Holly Cousins

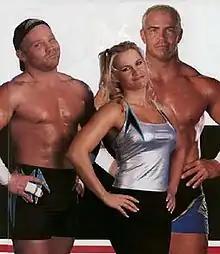
Crash Holly (left), Molly Holly (center), and Hardcore Holly (right).

The Holly Cousins, also known as the Hollys, were a professional wrestling tag team and, later, stable in the World Wrestling Federation between 1999 and 2001. It consisted of on-screen cousins Crash Holly, Hardcore Holly and Molly Holly.